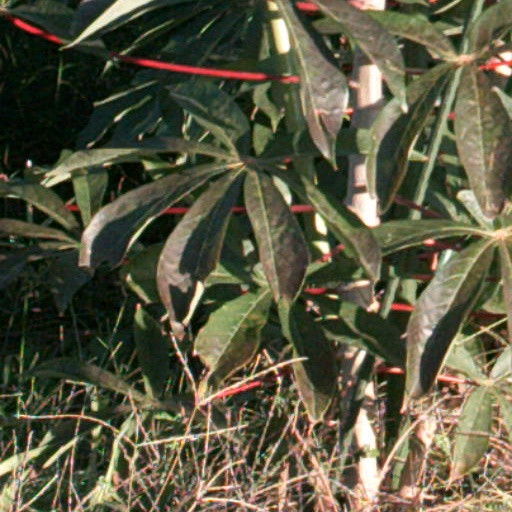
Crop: cassava